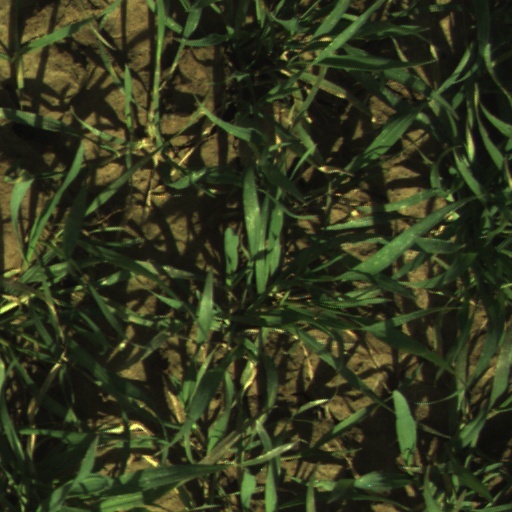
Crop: wheat